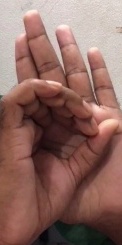
ASL sign: 0